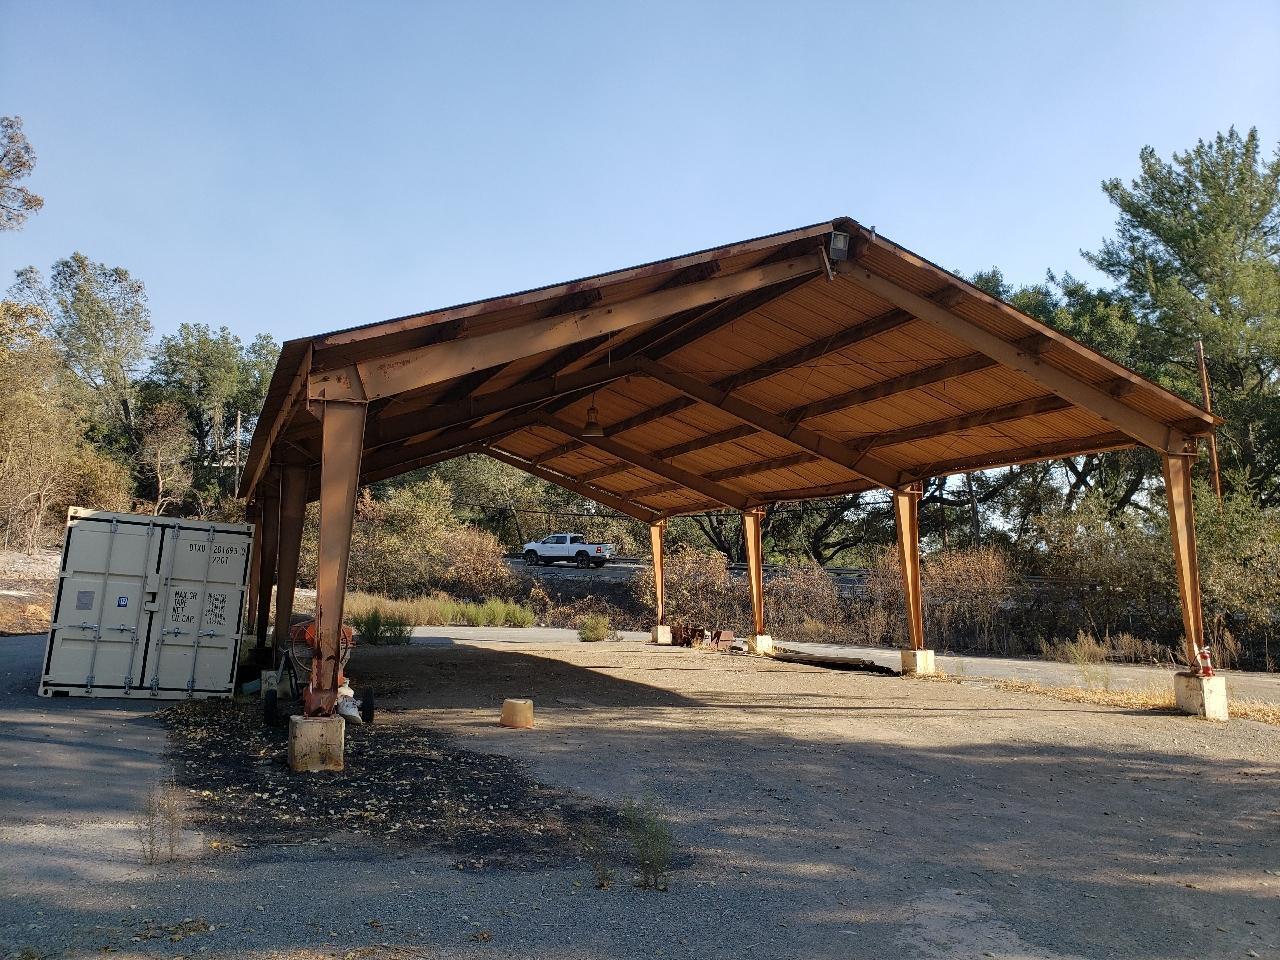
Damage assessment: no_damage